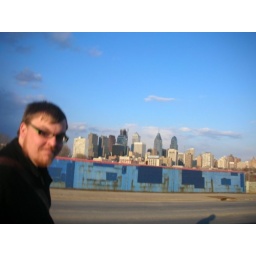
thr first picture of the trip on a bridge over water in Philadelphia